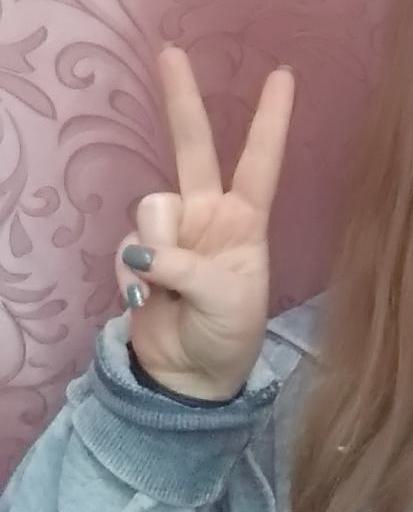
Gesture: peace